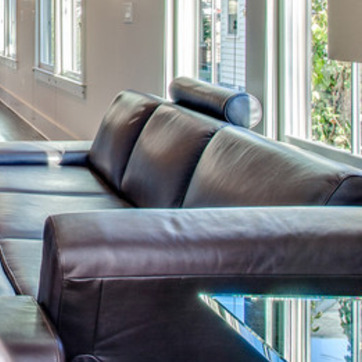
Material: leather